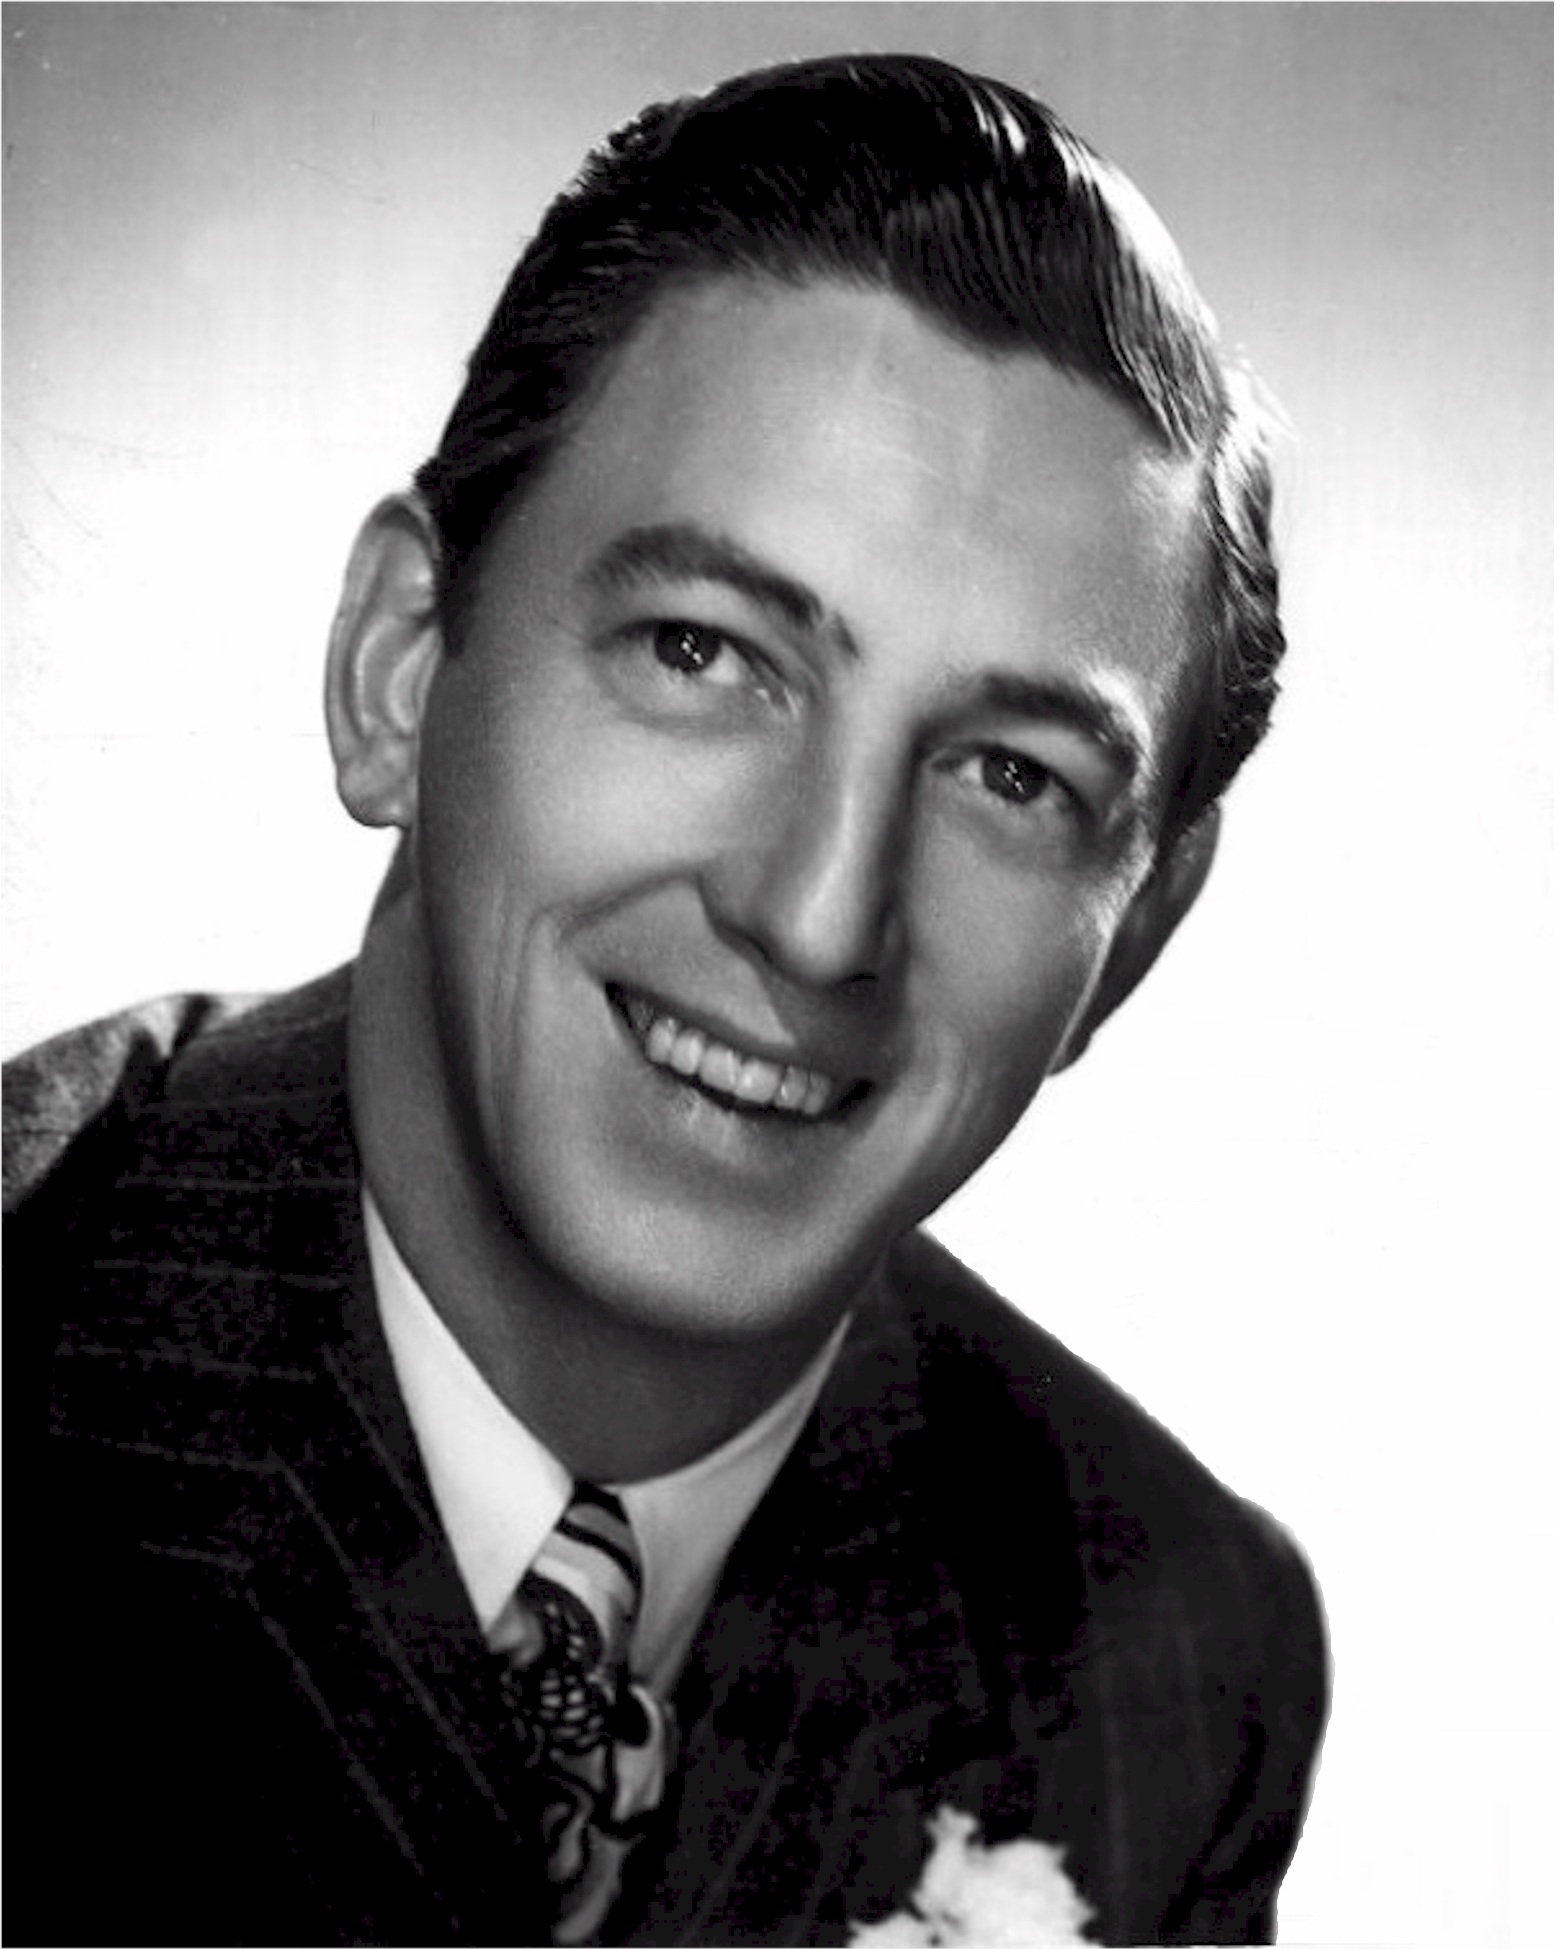
screen, person, black and white, retro, film, singer, portrait, profession, monochrome, hairstyle, dancer, stage, cinema, classic, icon, scarecrow, character, vaudeville, wizard of oz, musical theater, yellow brick road, monochrome photography, portrait photography, motion picture, ray bolger, american entertainer, musical fantasy